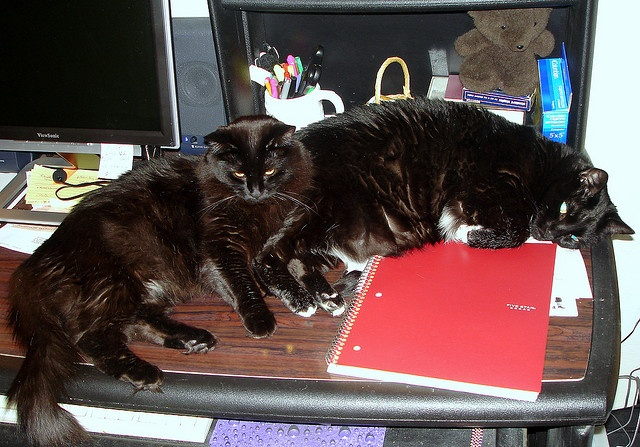
Two black cats lying on a desk top.
Two cats lying down on a desk with a red notebook.
Two big black cats have taken over the desktop.
CATS ASLEEP ON A DESK NEXT TO A NOTEBOOK
Two cats are lying on a computer work table.